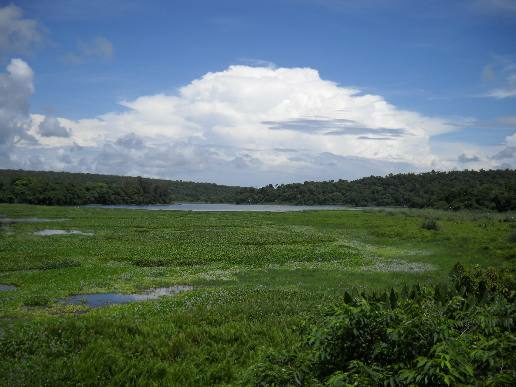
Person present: No